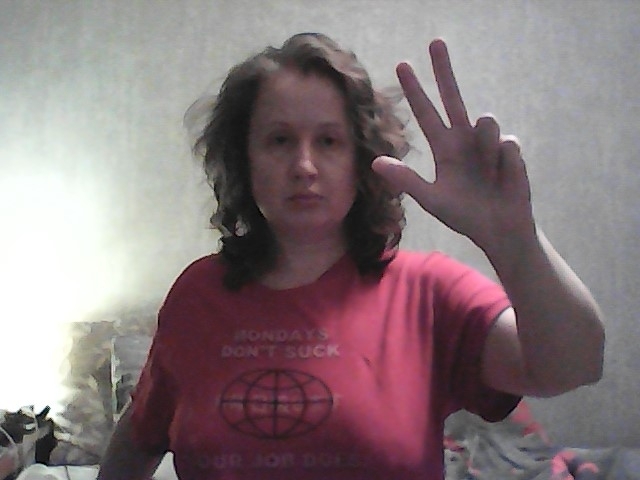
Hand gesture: three2